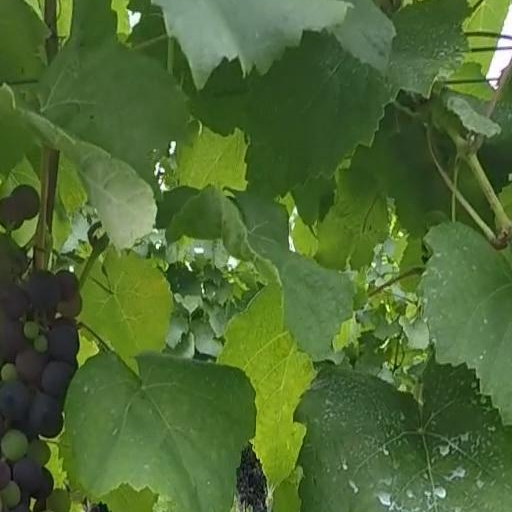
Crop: grape